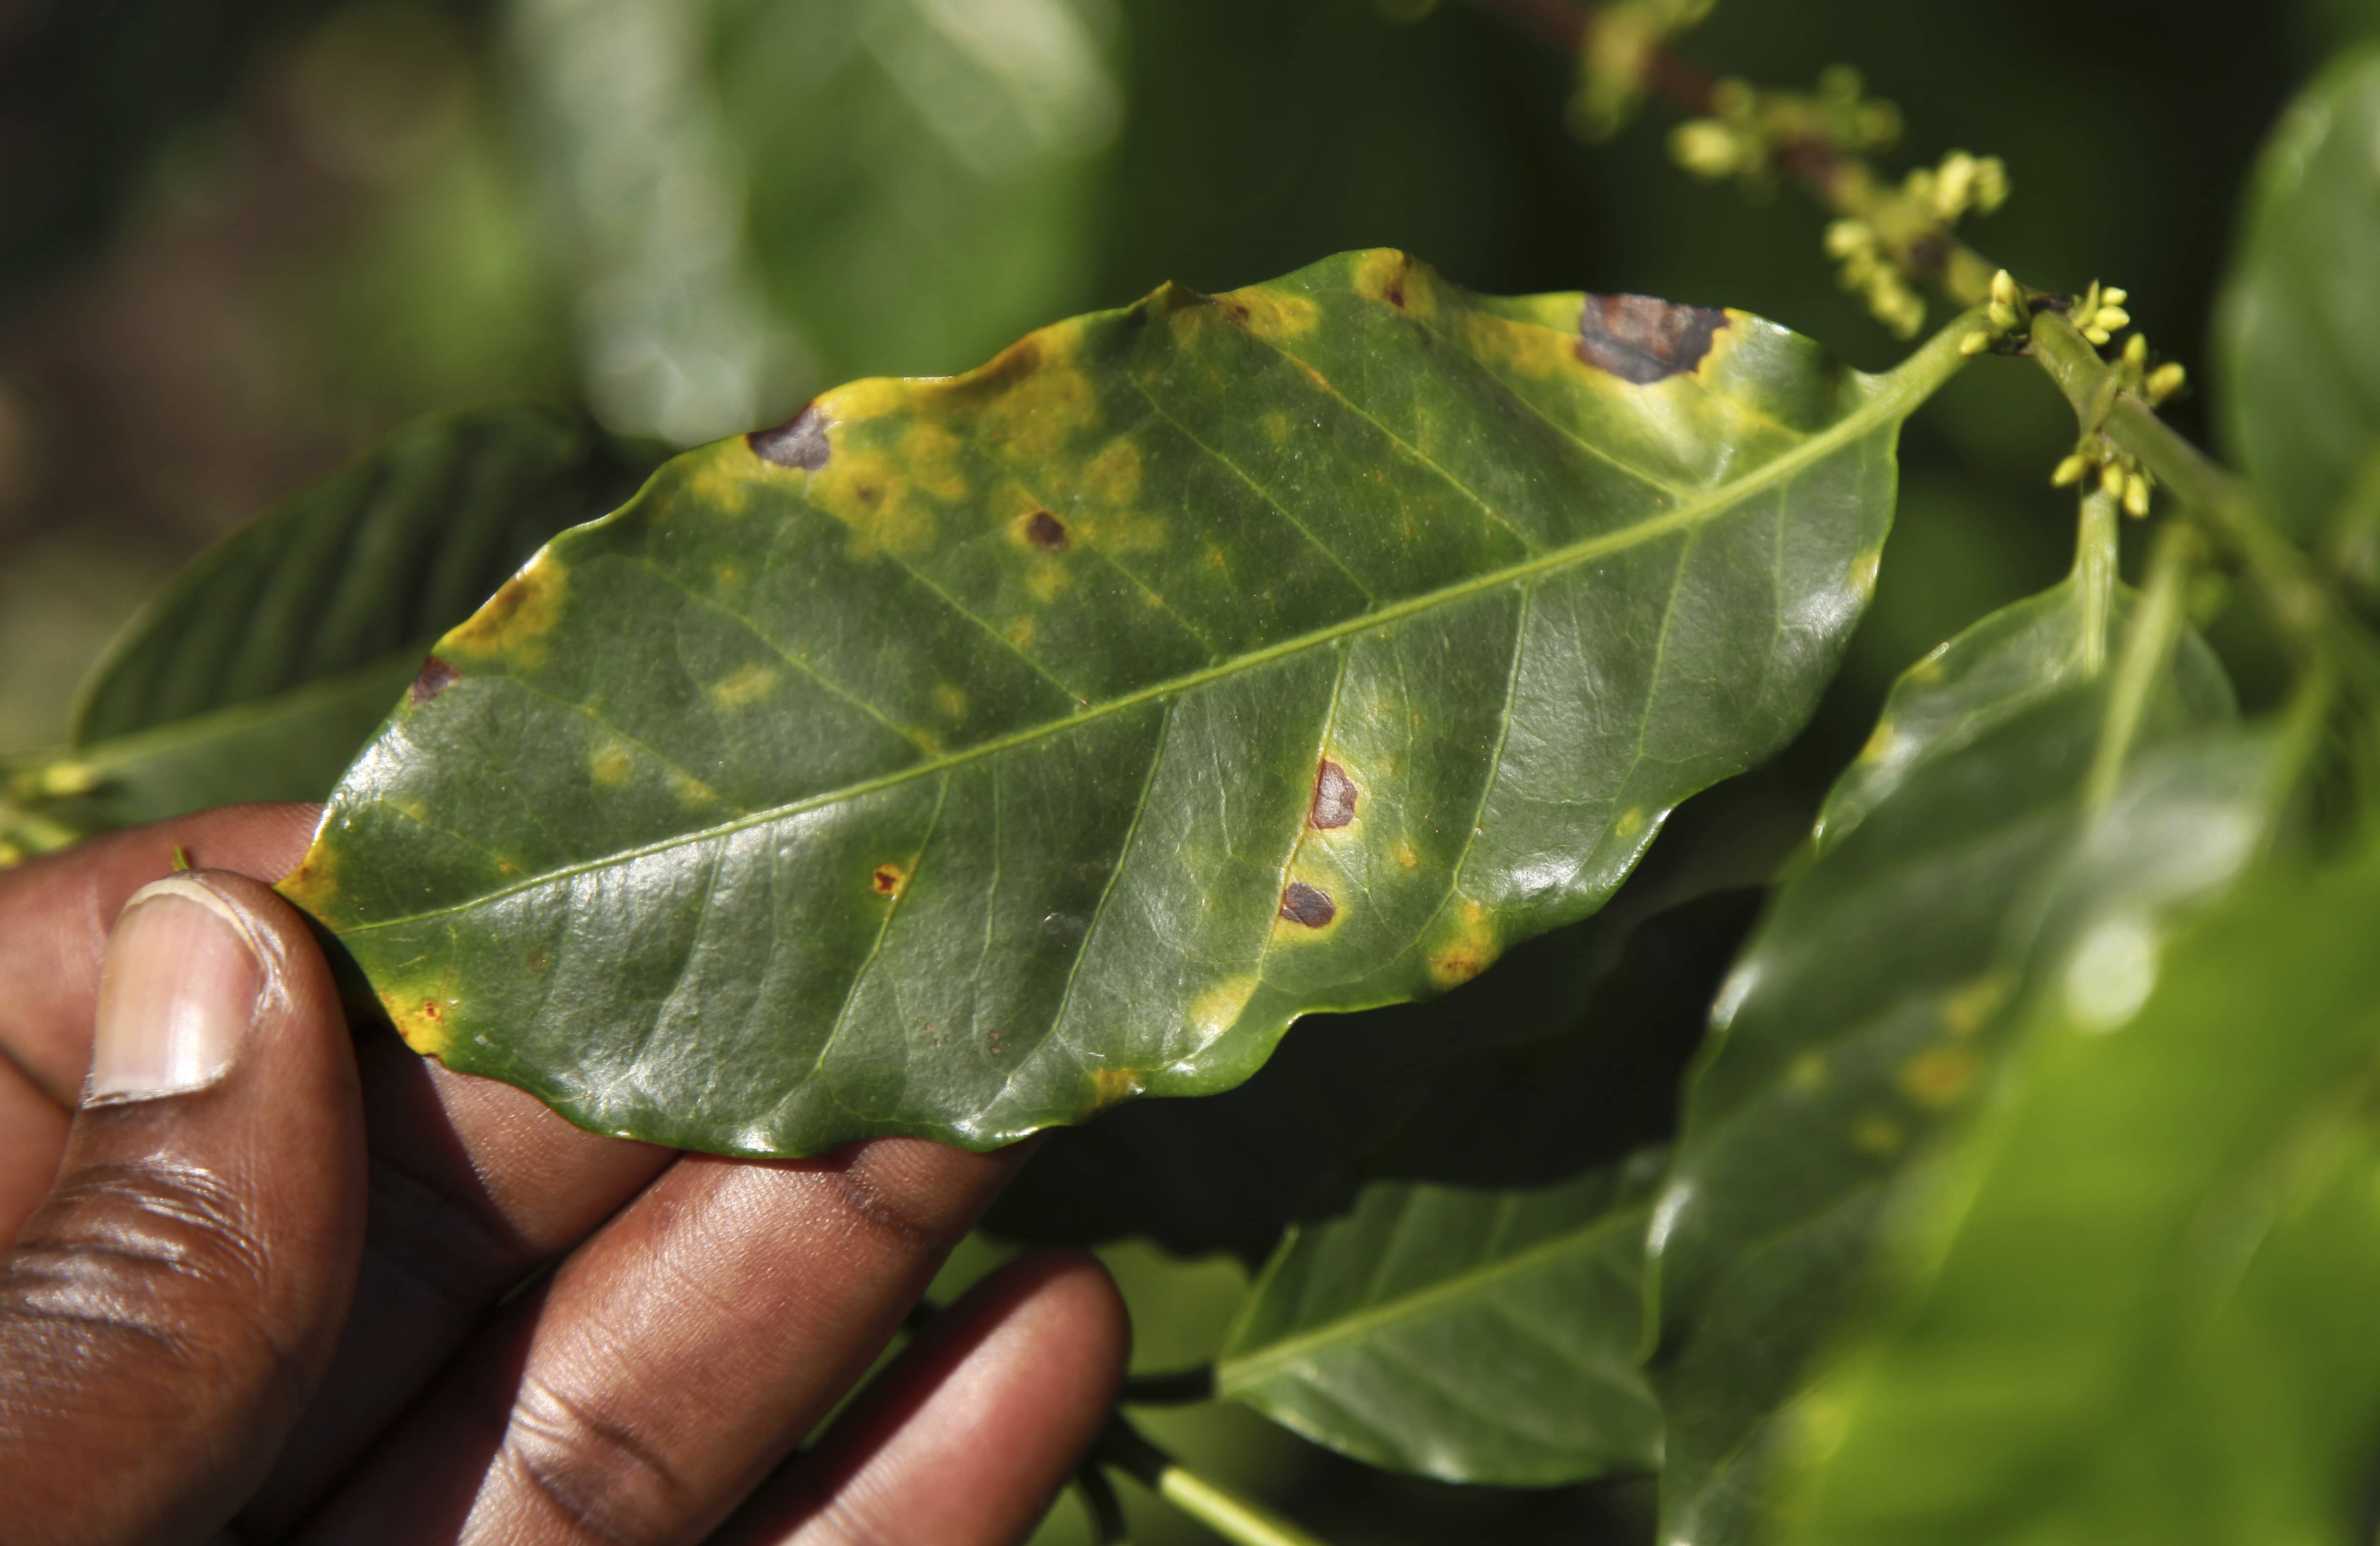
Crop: unknown
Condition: coffee_coffee_rust